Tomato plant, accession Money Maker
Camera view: horizontal (90 deg, fisheye); turntable rotation: 0 degrees
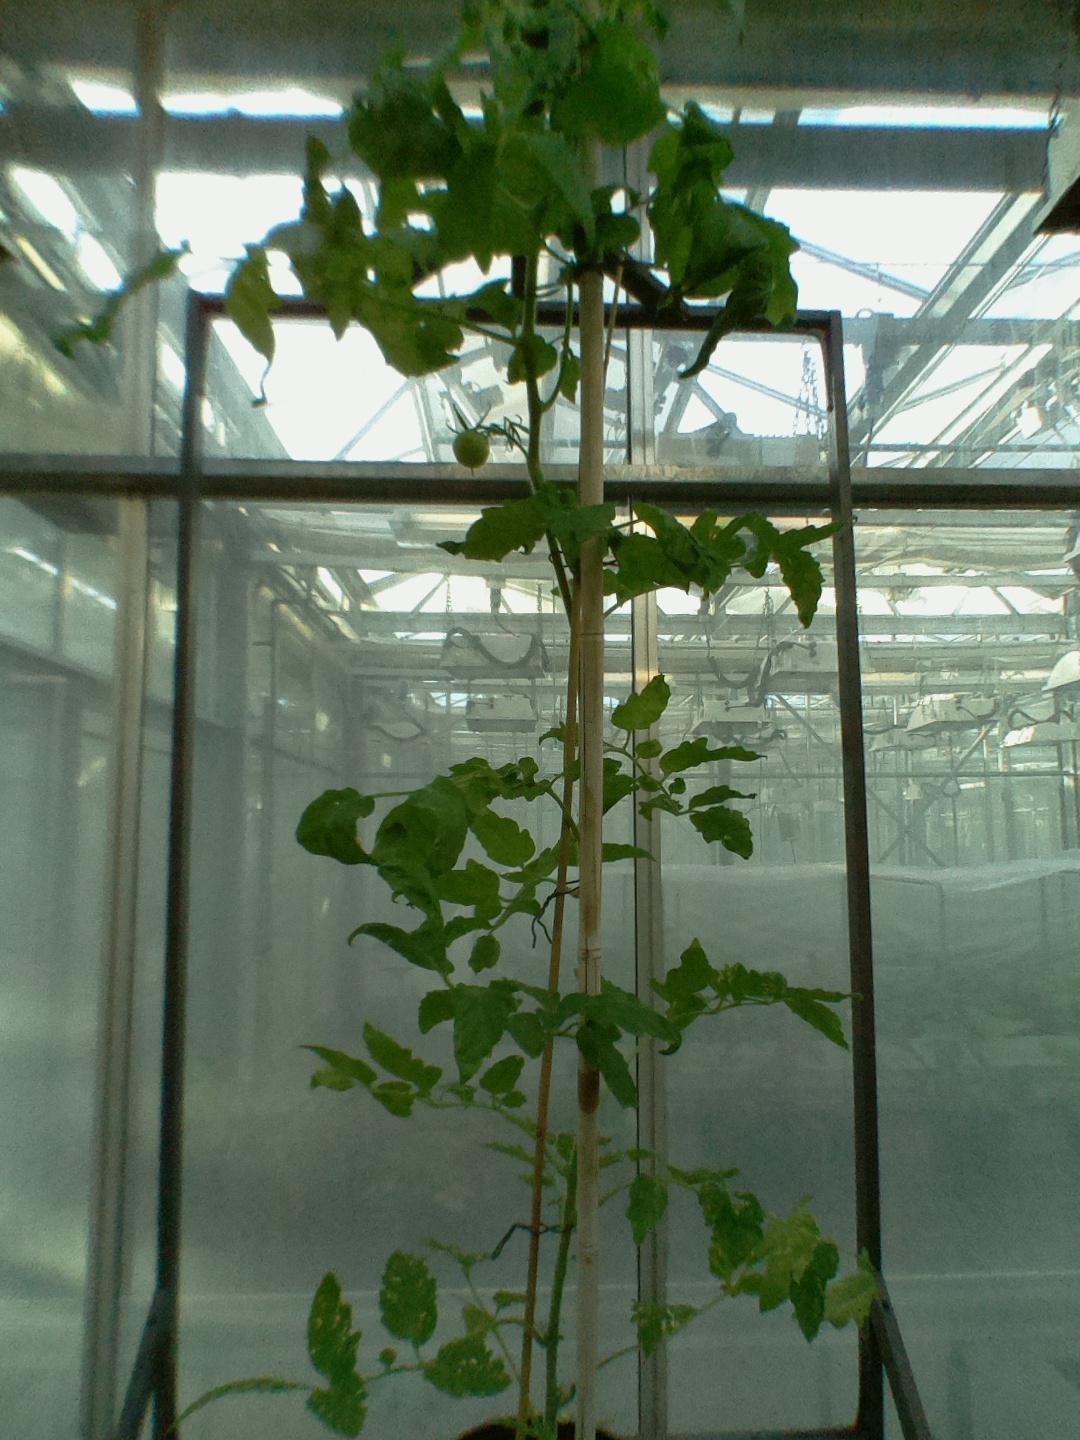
BBCH growth stage 71: 10%-20% of final fruit size